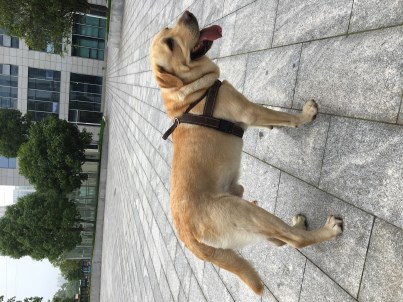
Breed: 3580-n000122-Labrador_retriever